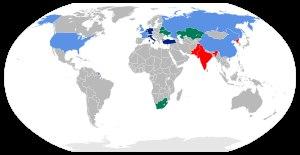
La prolifération nucléaire est l'expression utilisée dans les relations internationales pour décrire l'accroissement du nombre d'États dotés de l'arme nucléaire ou qui cherchent à s'en doter. Lui est associée l'expression non-prolifération nucléaire qui désigne les politiques et moyens mis en œuvre par la communauté internationale et certains États pour empêcher ou du moins limiter la prolifération nucléaire.
Une arme nucléaire est une arme non conventionnelle qui utilise l'énergie dégagée par la fission de noyaux atomiques lourds, ou par une combinaison de ce phénomène avec celui de la fusion de noyaux atomiques légers. L'énergie libérée par l'explosion s'exprime par son équivalent en TNT.